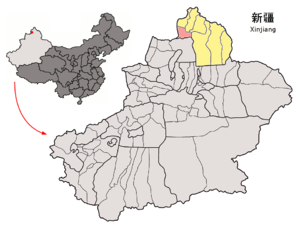
Le xian de Jeminay est un district administratif de la région autonome du Xinjiang en Chine. Il est placé sous la juridiction de la préfecture d'Altay.